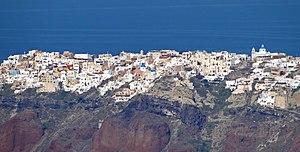
Le village de Oia vu à partir du village de Imerovigli, Santorin, Grèce